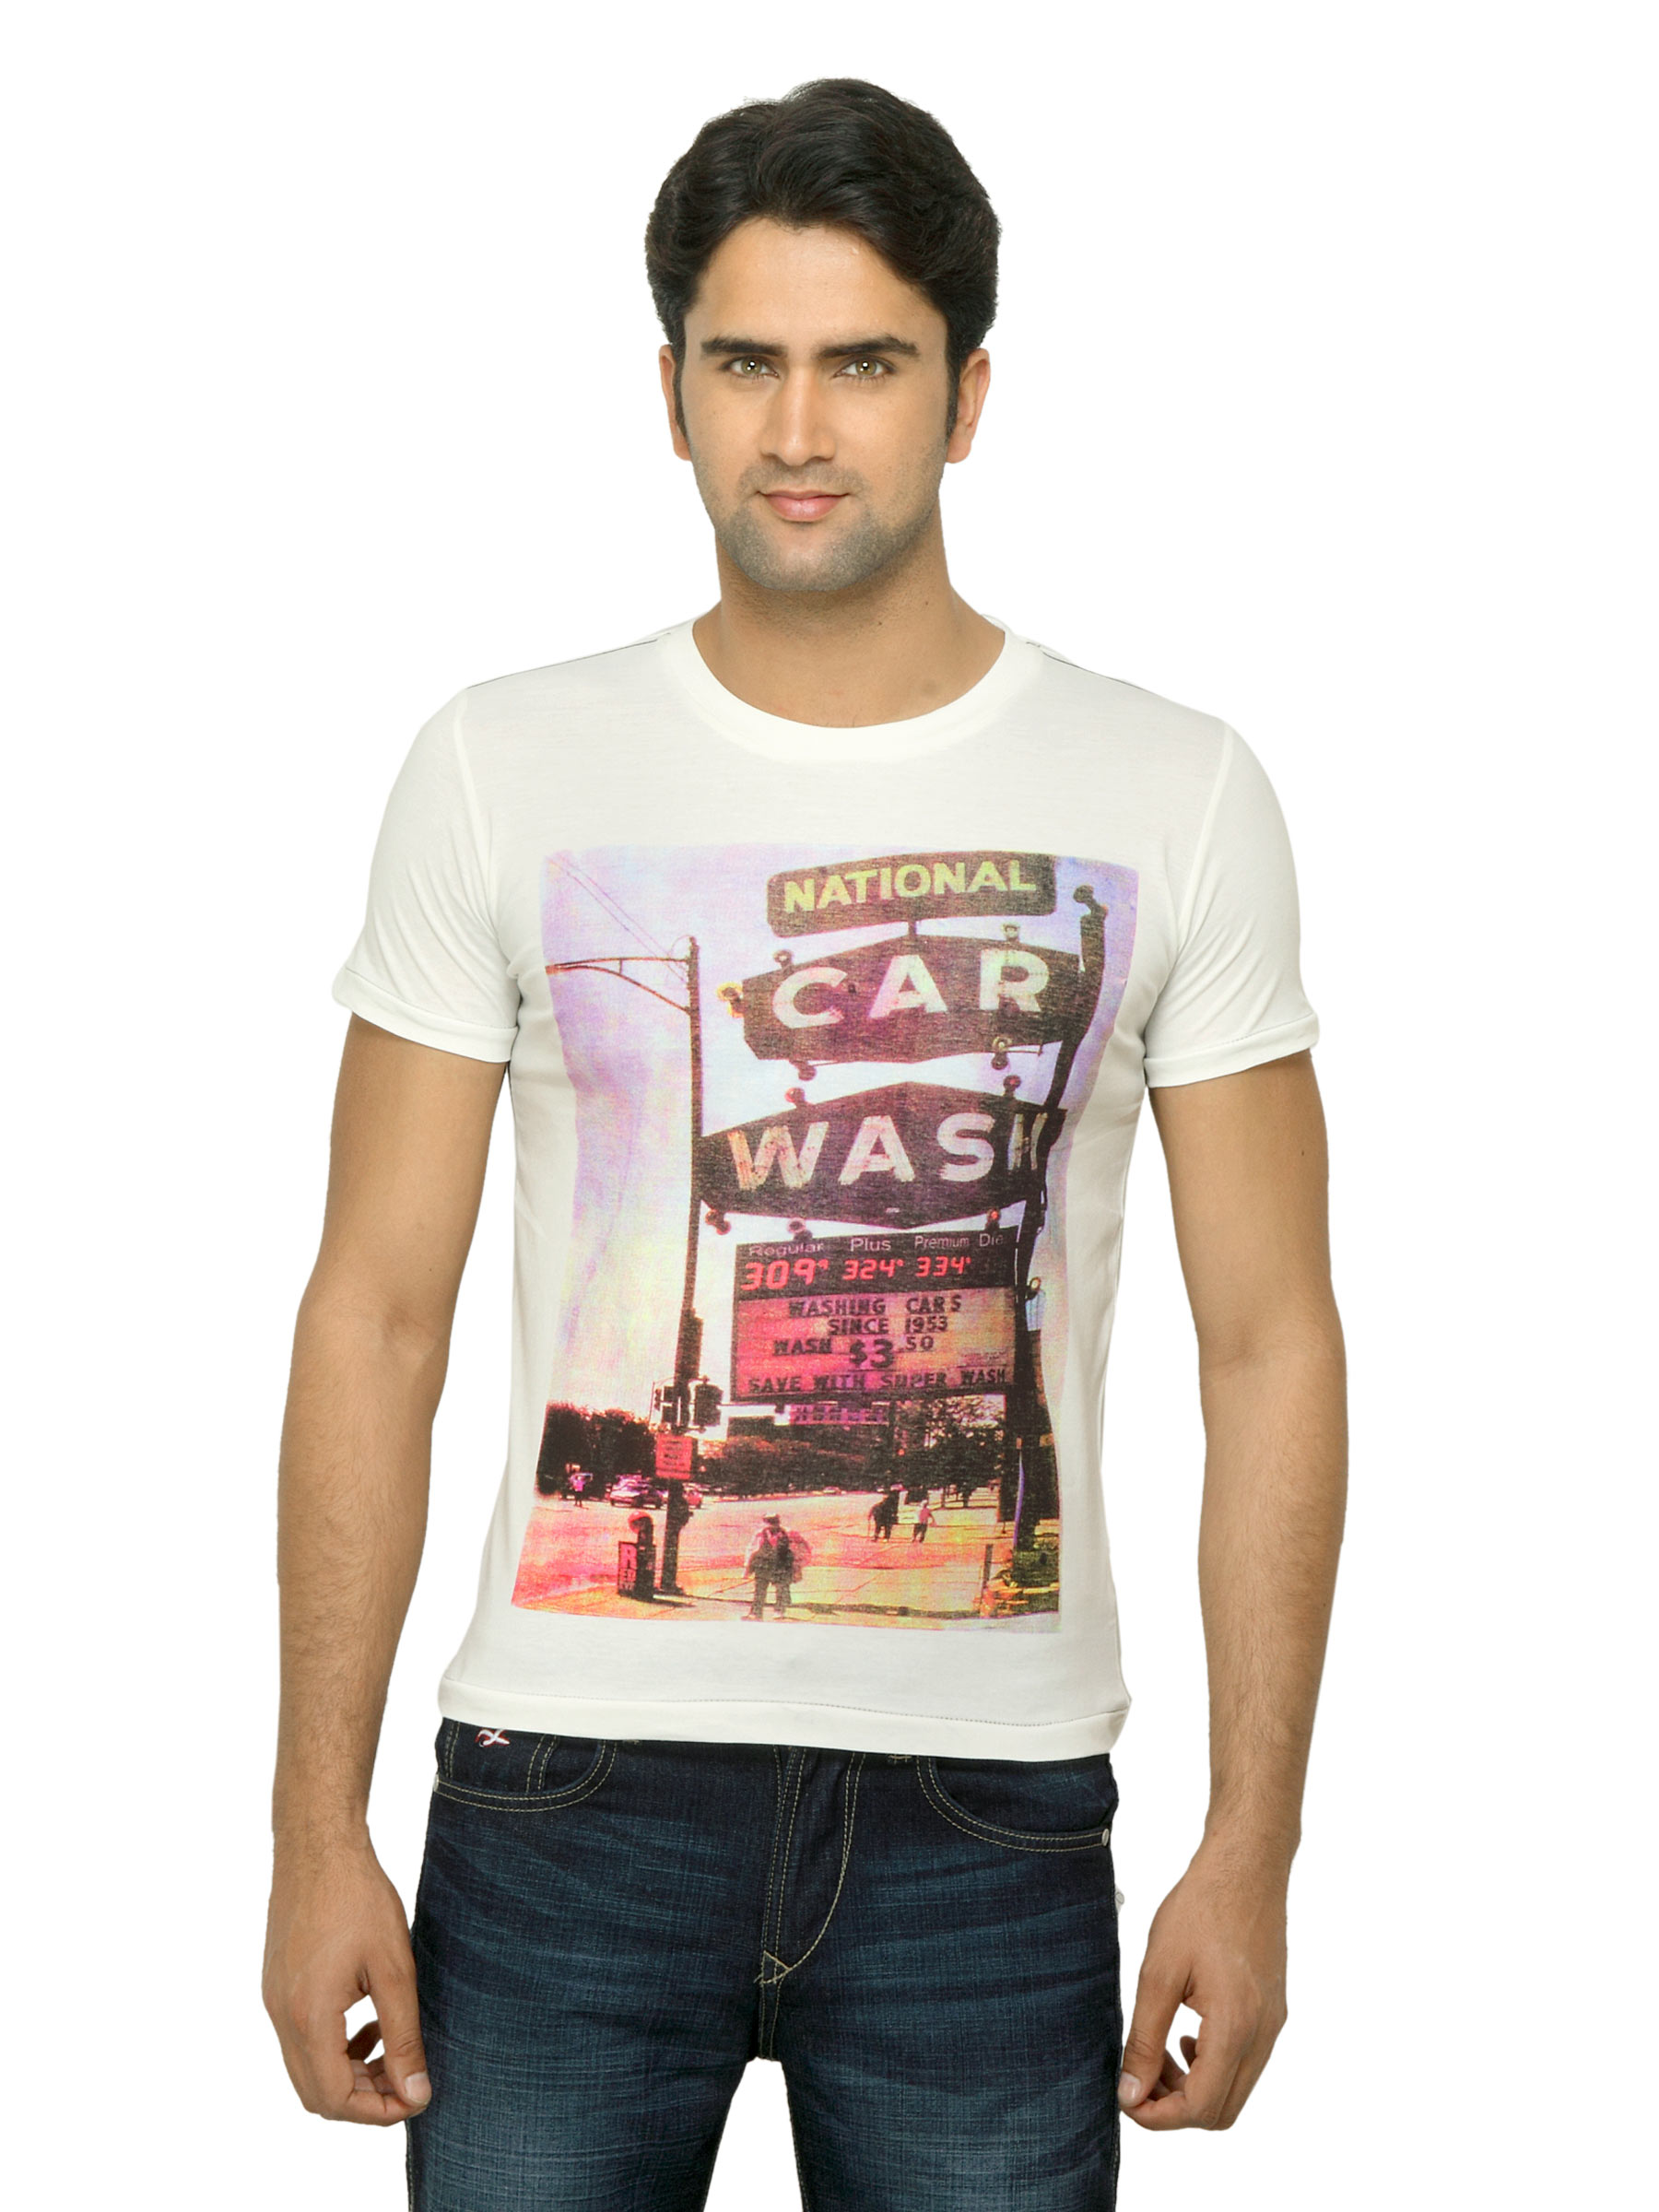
Status Quo Men Printed Off White T-shirt
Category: Apparel / Topwear / Tshirts
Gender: Men
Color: White
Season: Summer 2012
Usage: Casual